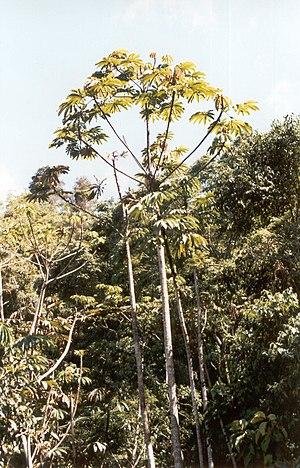
Le bois trompette ou coulequin est un arbre fruitier lactifère de la famille des Cecropiaceae, ou des Urticaceae selon la classification phylogénétique.
Bien qu'il existe plusieurs définitions des espèces envahissantes, elles sont toujours basées sur quatre critères principaux :